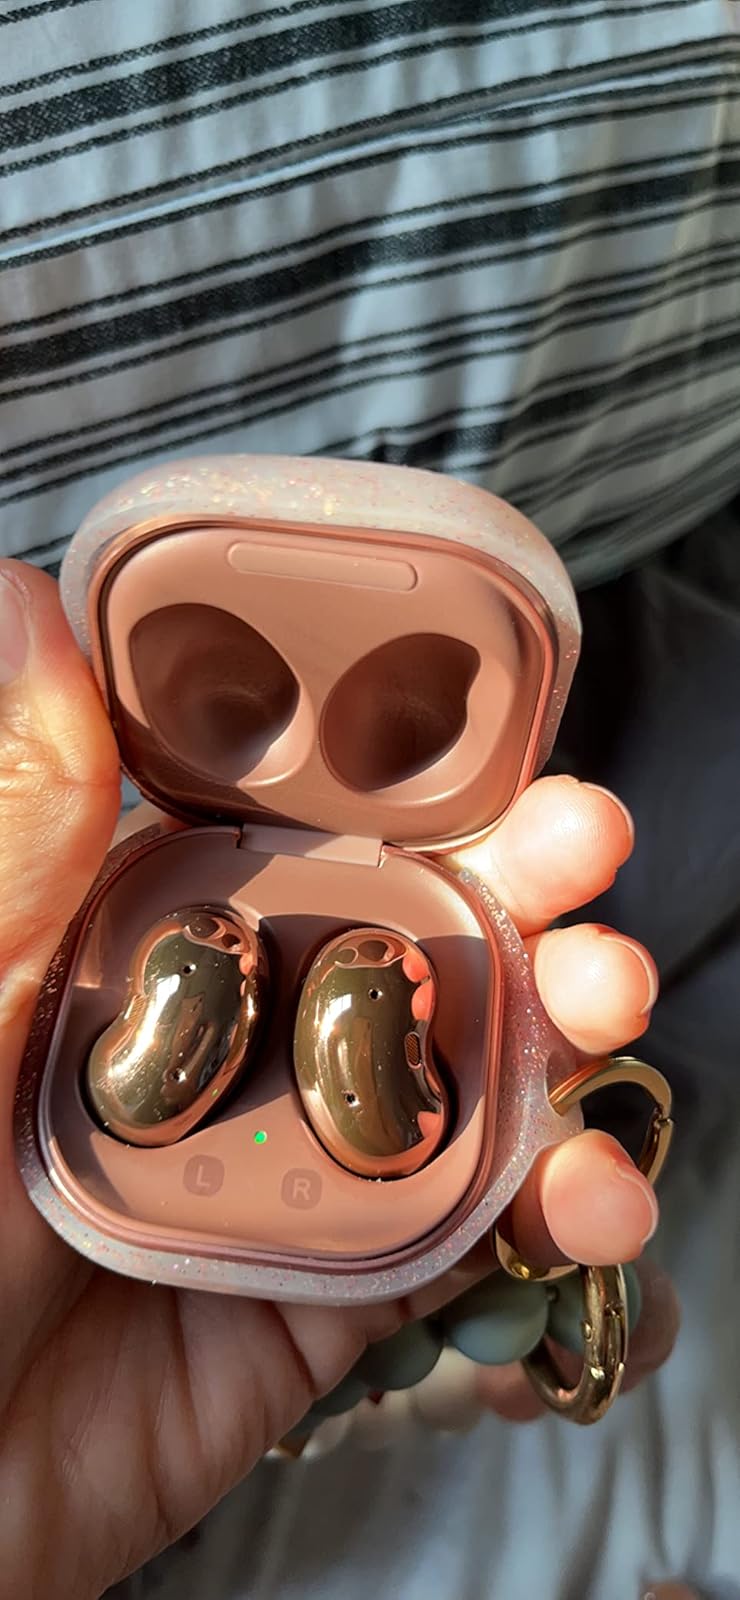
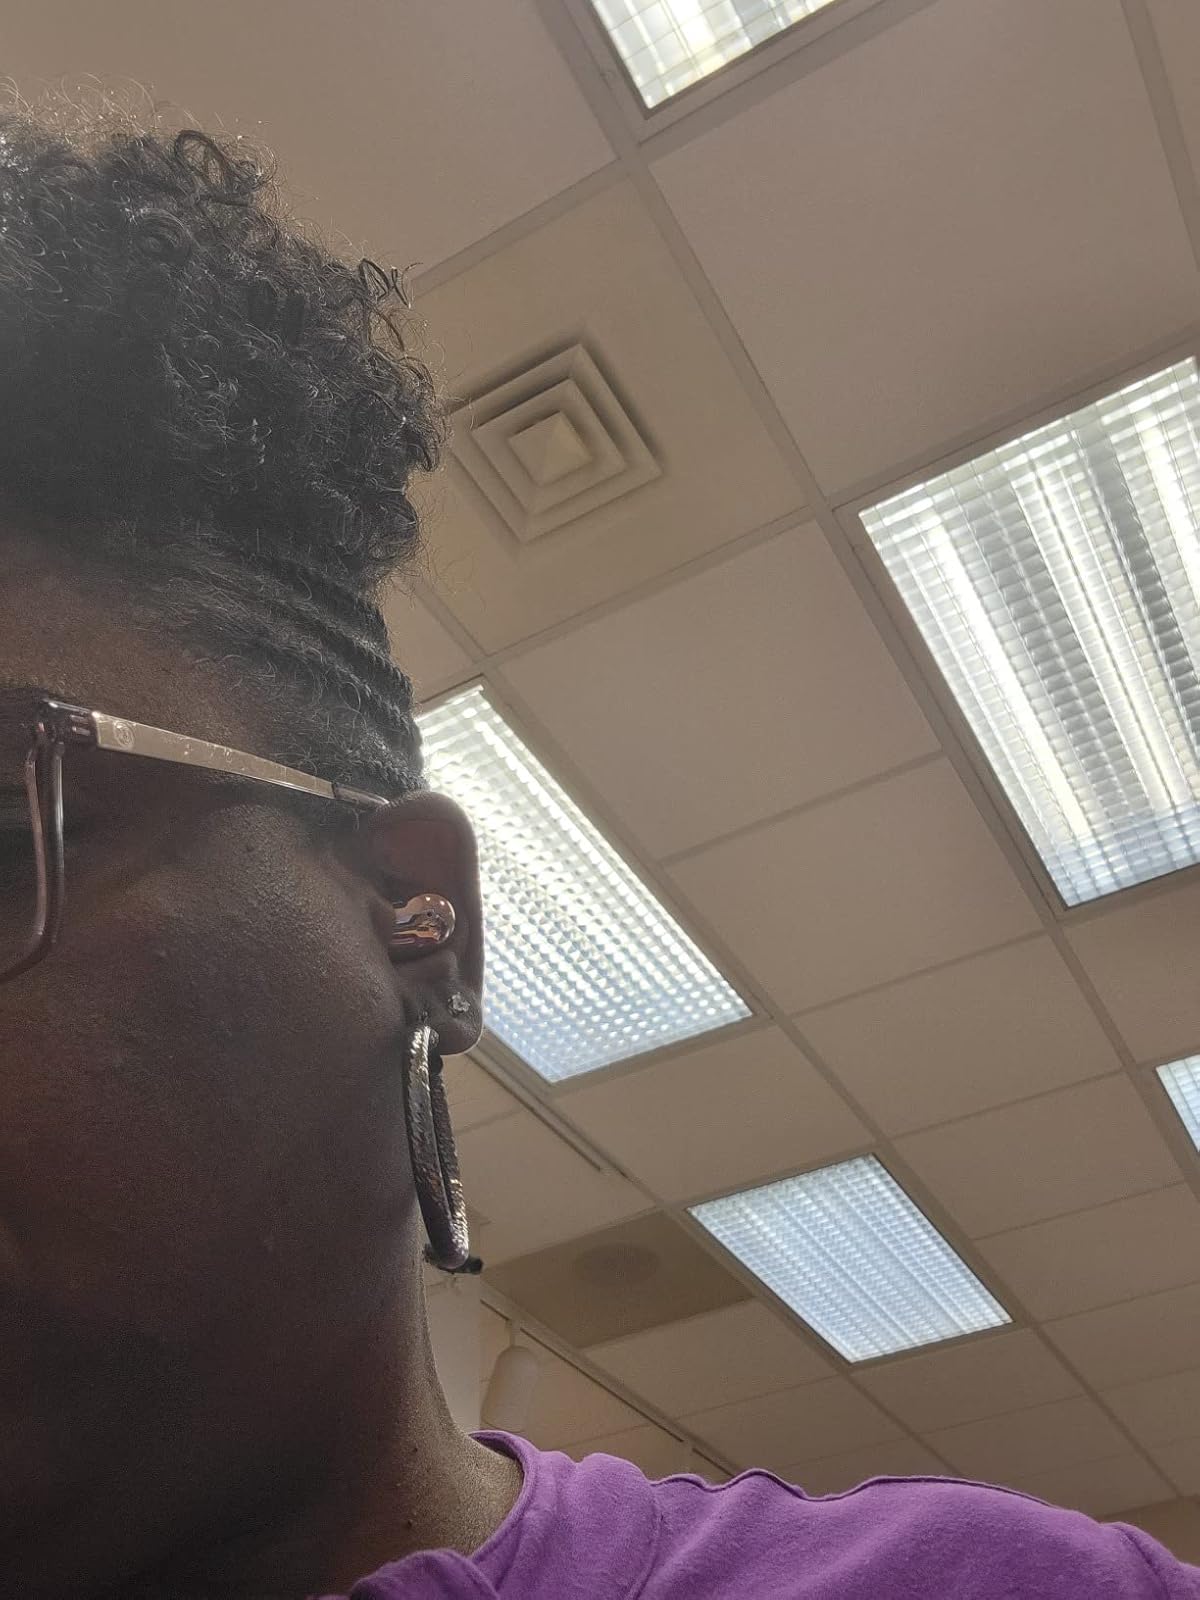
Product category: earbuds
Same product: yes